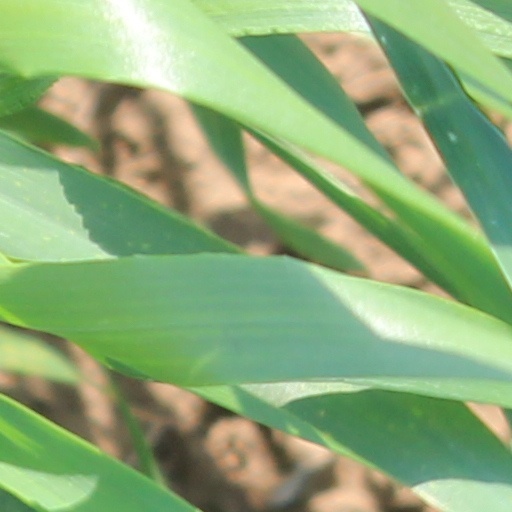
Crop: wheat